Siege of Sevastopol (1941–1942)

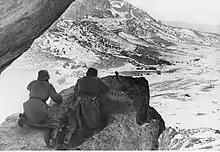
Two German soldiers near Sevastopol, December 1941.

With the front collapsing and the Axis closing in on Sevastopol, Vice-Admiral Oktyabrsky assumed command of the port on 4 November 1941. The city had a civilian population of 111,000 in 1941, and most were sent to work on the three defence lines around the port. Only the 7th and 8th Naval Infantry Brigades were available for combat in the port. More naval infantry were formed from ships in the harbor. The 8th Naval Infantry Brigade was sent to guard the northeastern approaches near the Mamachai-Belbek line. The 7th (5,200 men) was deployed in the center, near Mekenzyya. With only 20,000 soldiers, Oktyabrsky relied heavily on his 12 coastal battalions to slow down the Axis. The 62nd Fighter Brigade contributed 61 fighters, which were able to achieve temporary air superiority.